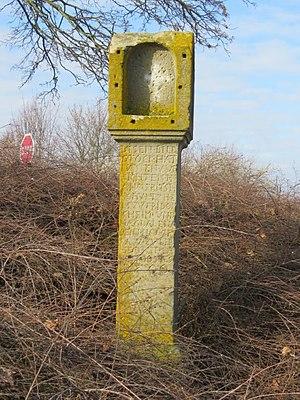
Bildstock face à la Chapelle Saint Léger.
Friedolsheim est une commune française située dans le département du Bas-Rhin, en région Grand Est.